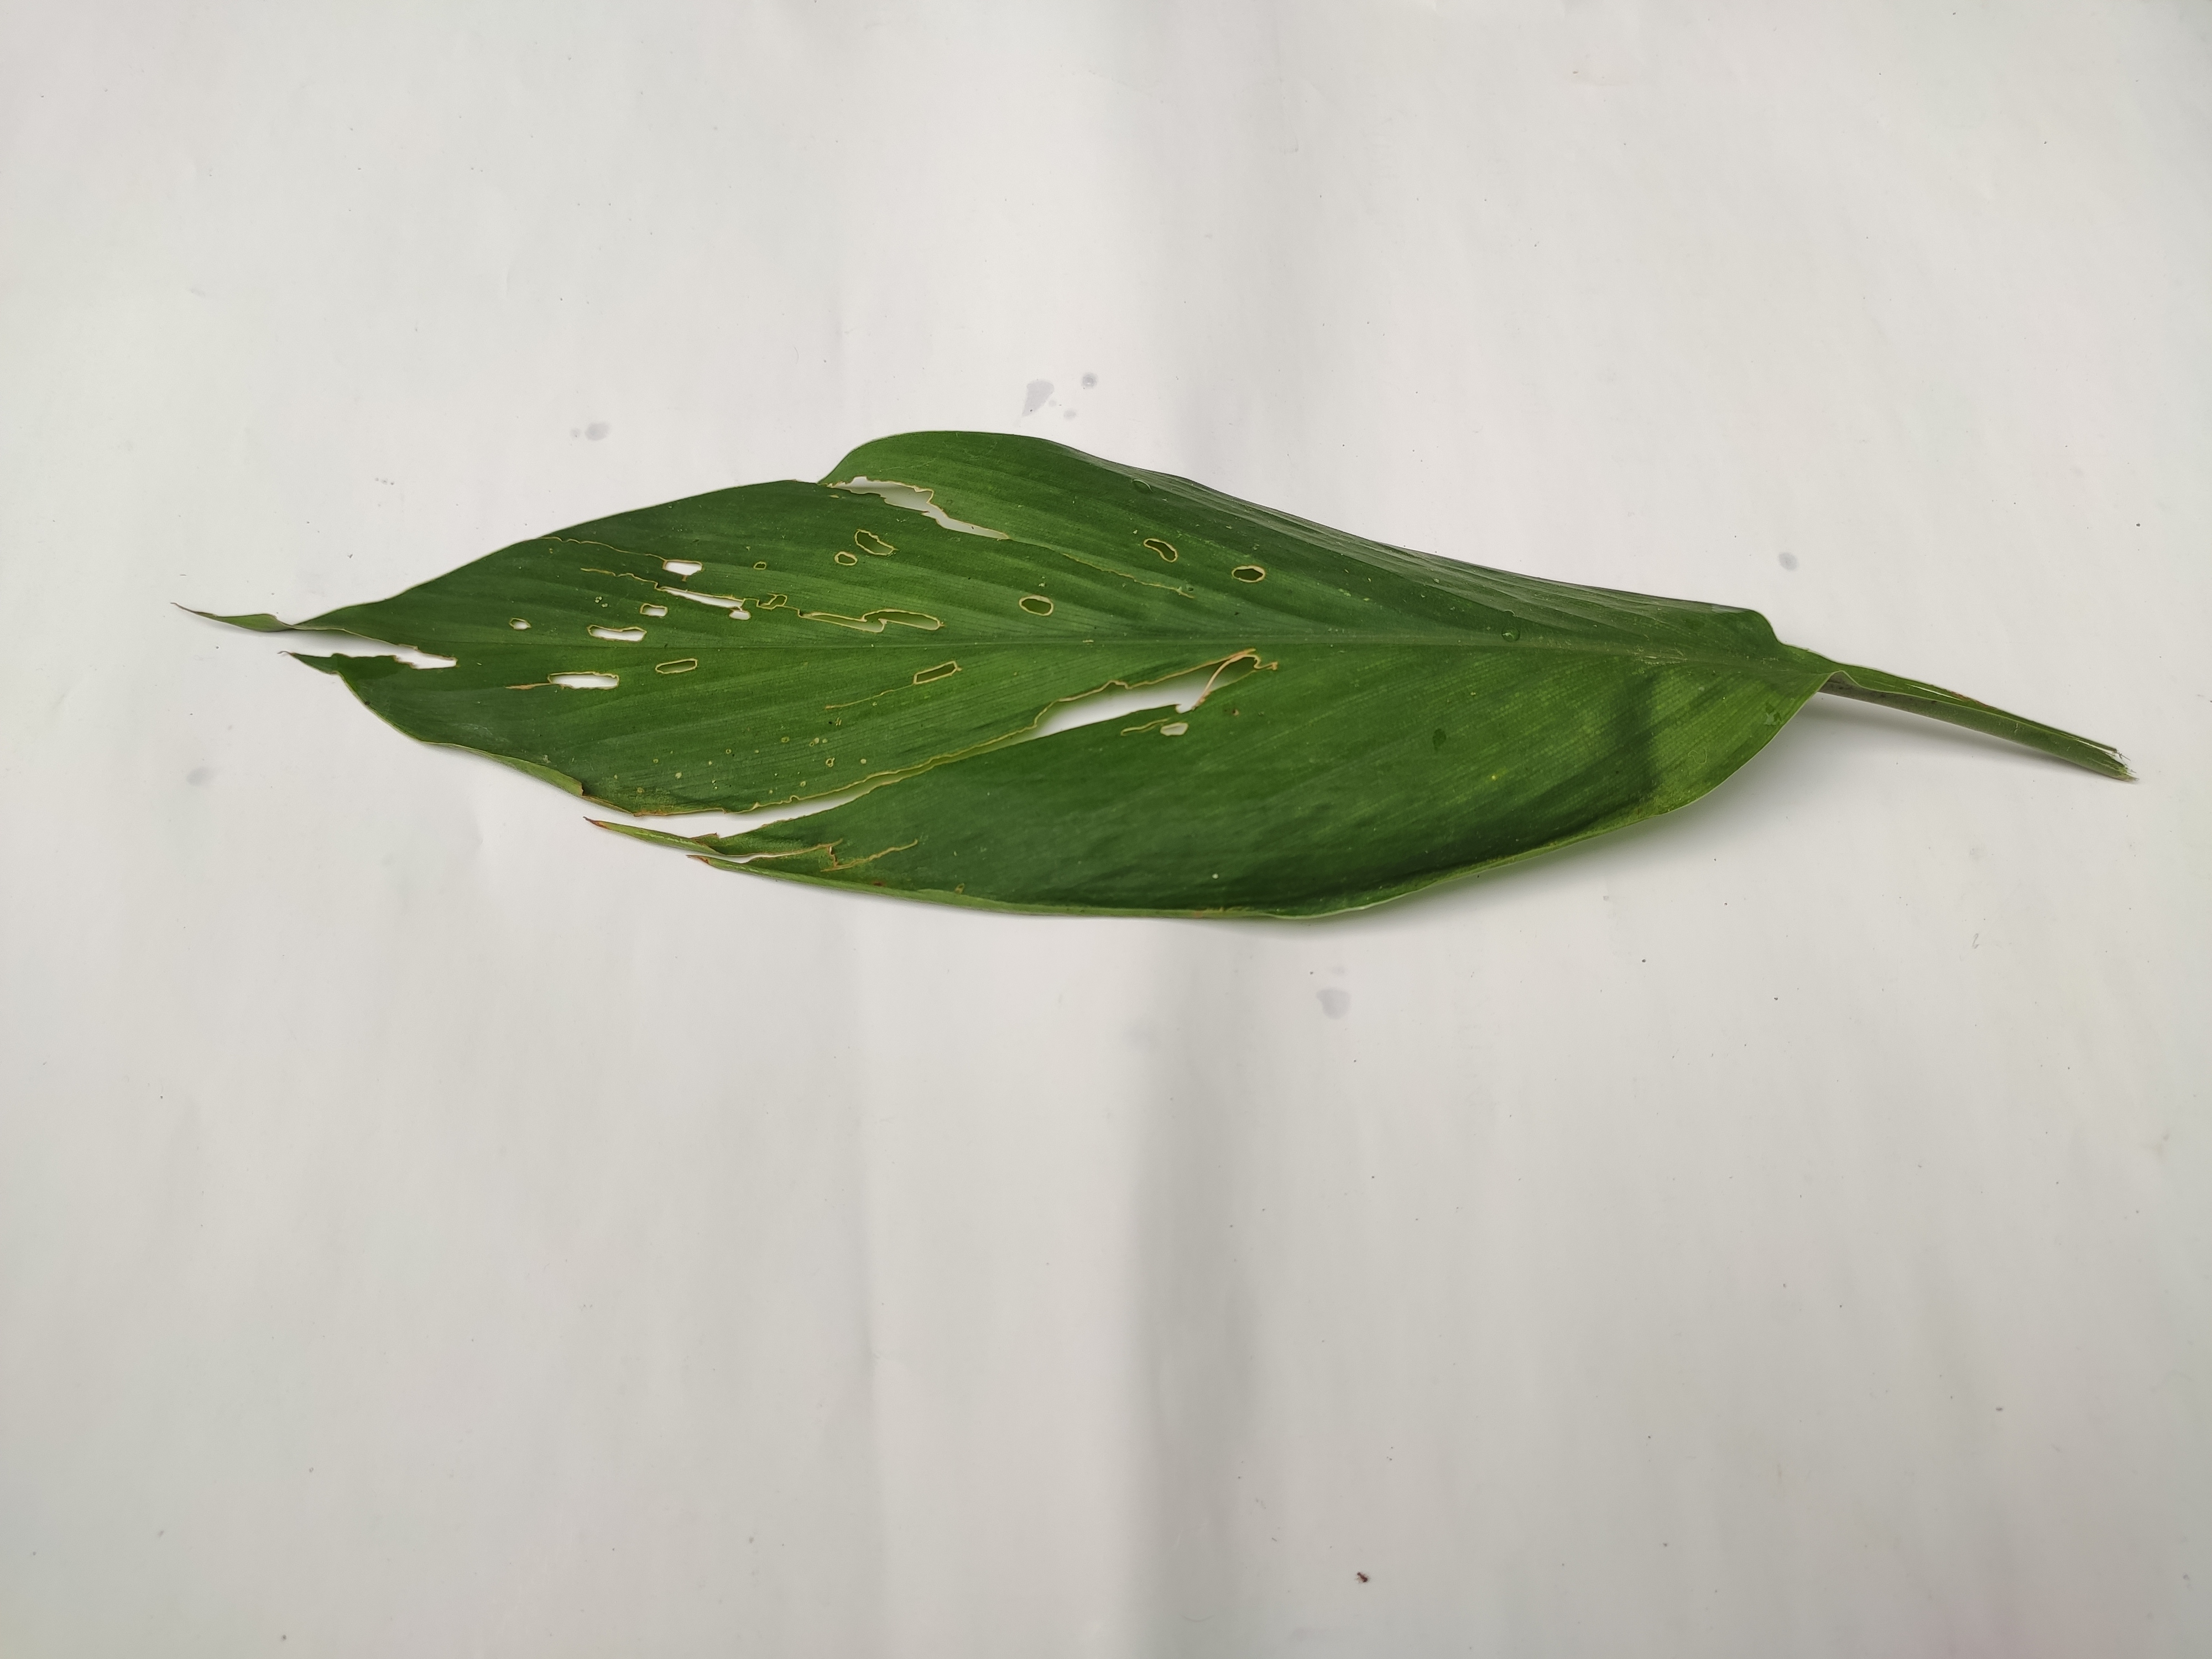
Label: Aphids_Disease